George Lenthal Cheatle

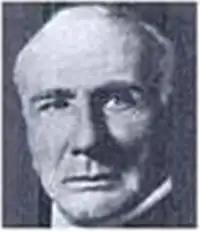

Sir George Lenthal Cheatle, (13 June 1865 – 2 January 1951) was a British surgeon who made important contributions to the diagnosis and treatment of breast cancer.